Quinn Do

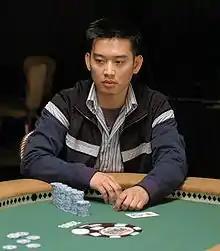
Quinn Do at the 2005 World Series of Poker

Quinn Do (born October 9, 1975, in Vietnam) is an American professional poker player, a restaurant owner, and a World Series of Poker bracelet winner with multiple live tournament results adding up to over $2.5 million in career earnings.